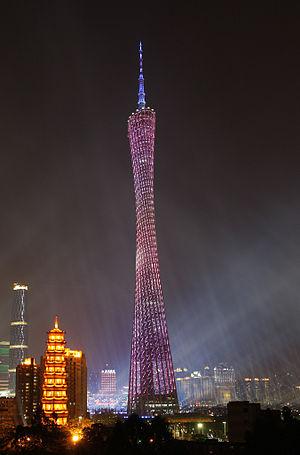
Les structures à nappe hyperboloïde sont généralement des treillis ou des ossatures épousant la forme d'un hyperboloïde à une nappe.
La Tour Canton, abréviation de Tour de télévision et de tourisme de Canton ou surnommée Nouvelle tour de télévision de Canton est une tour de télévision située à Canton en Chine.